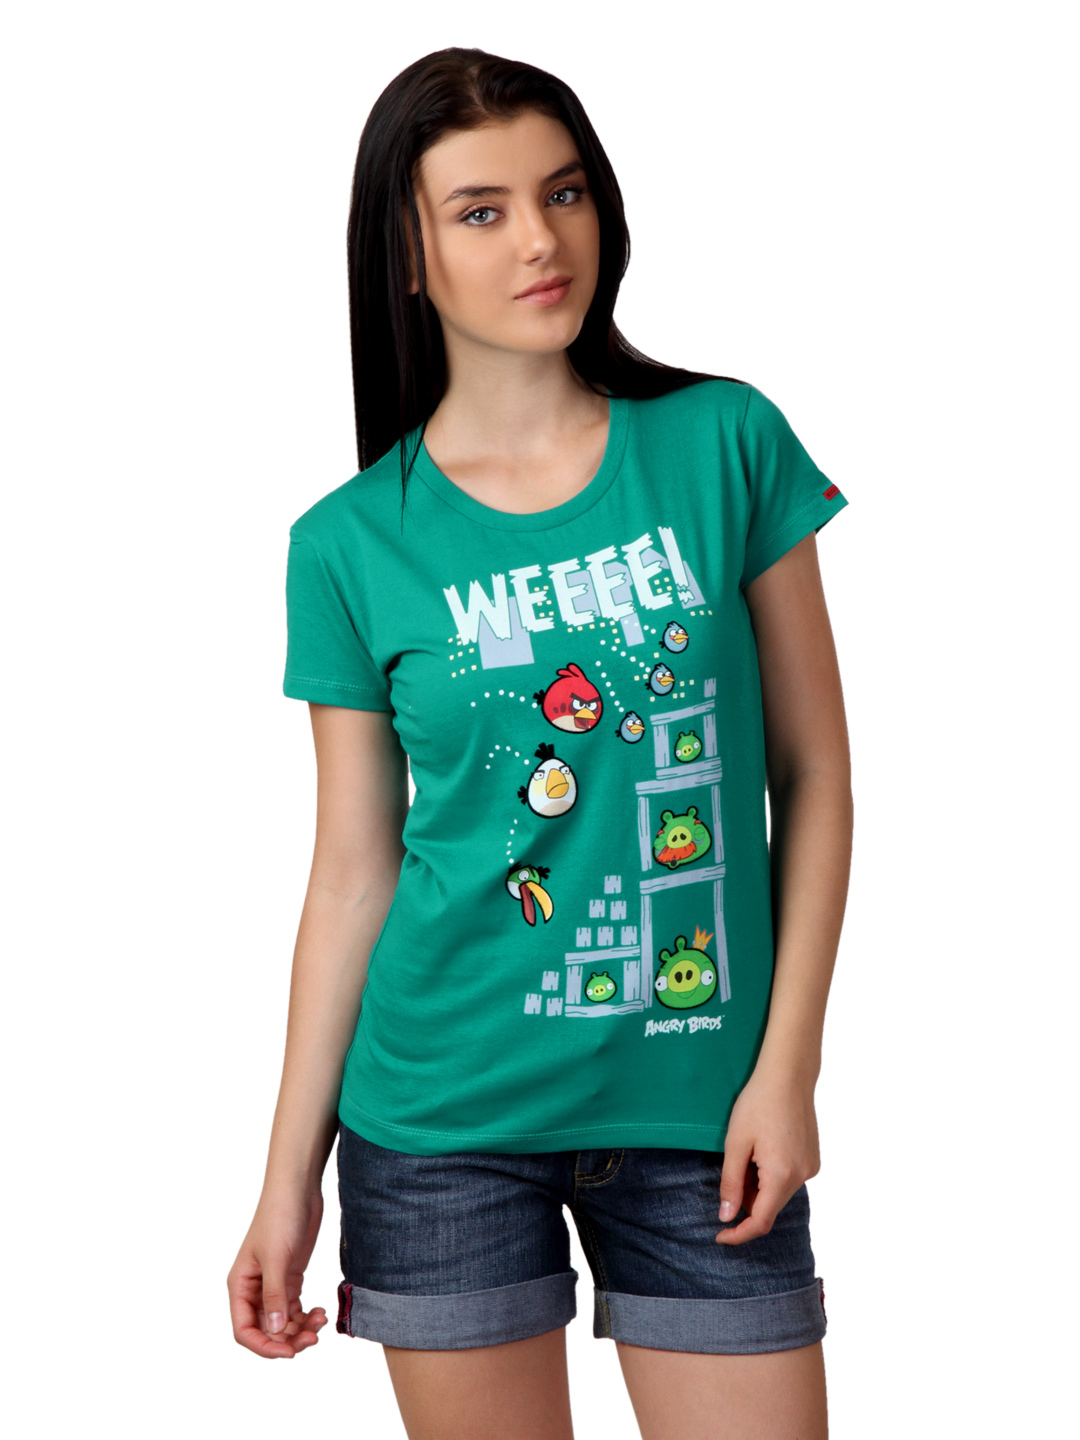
Angry Birds Women Green T-shirt
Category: Apparel / Topwear / Tshirts
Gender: Women
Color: Green
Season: Summer 2012
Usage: Casual